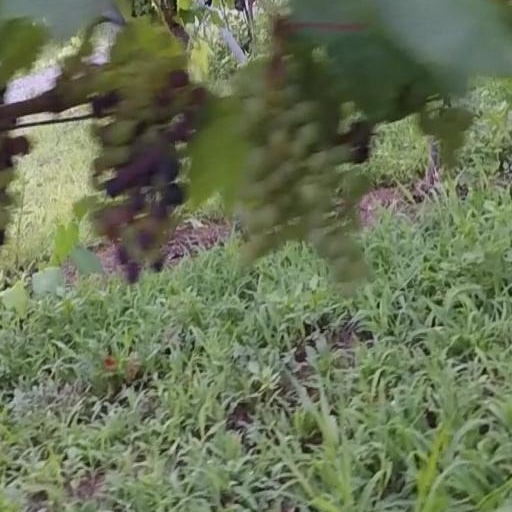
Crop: grape